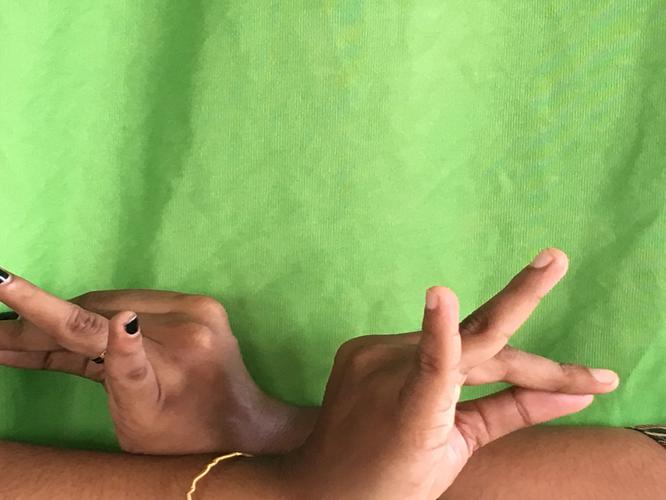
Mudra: Katakavardhana
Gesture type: double_hand